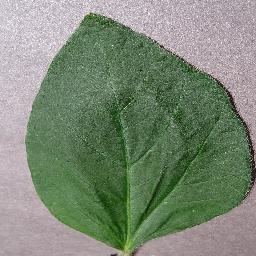
Label: Soybean___healthy